BlueStar PR

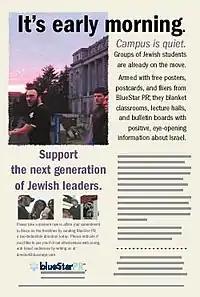
Blue Star poster, 2008.

BlueStar (formerly "BlueStar PR"), "The Jewish Ink Tank", is a San Francisco-based nonprofit organization which produces ""visual media that strengthens existing efforts to gain popular support and interest for Israel and Judaism."" Blue Star creates and distributes pro-Israel posters, rally signs, postcards, and brochures. They also put up transit shelter ads and billboards. They also host Write On For Israel/San Francisco, a one-year program to training future Israel leaders and advocates. The program is available for high school students, college students, and adults.